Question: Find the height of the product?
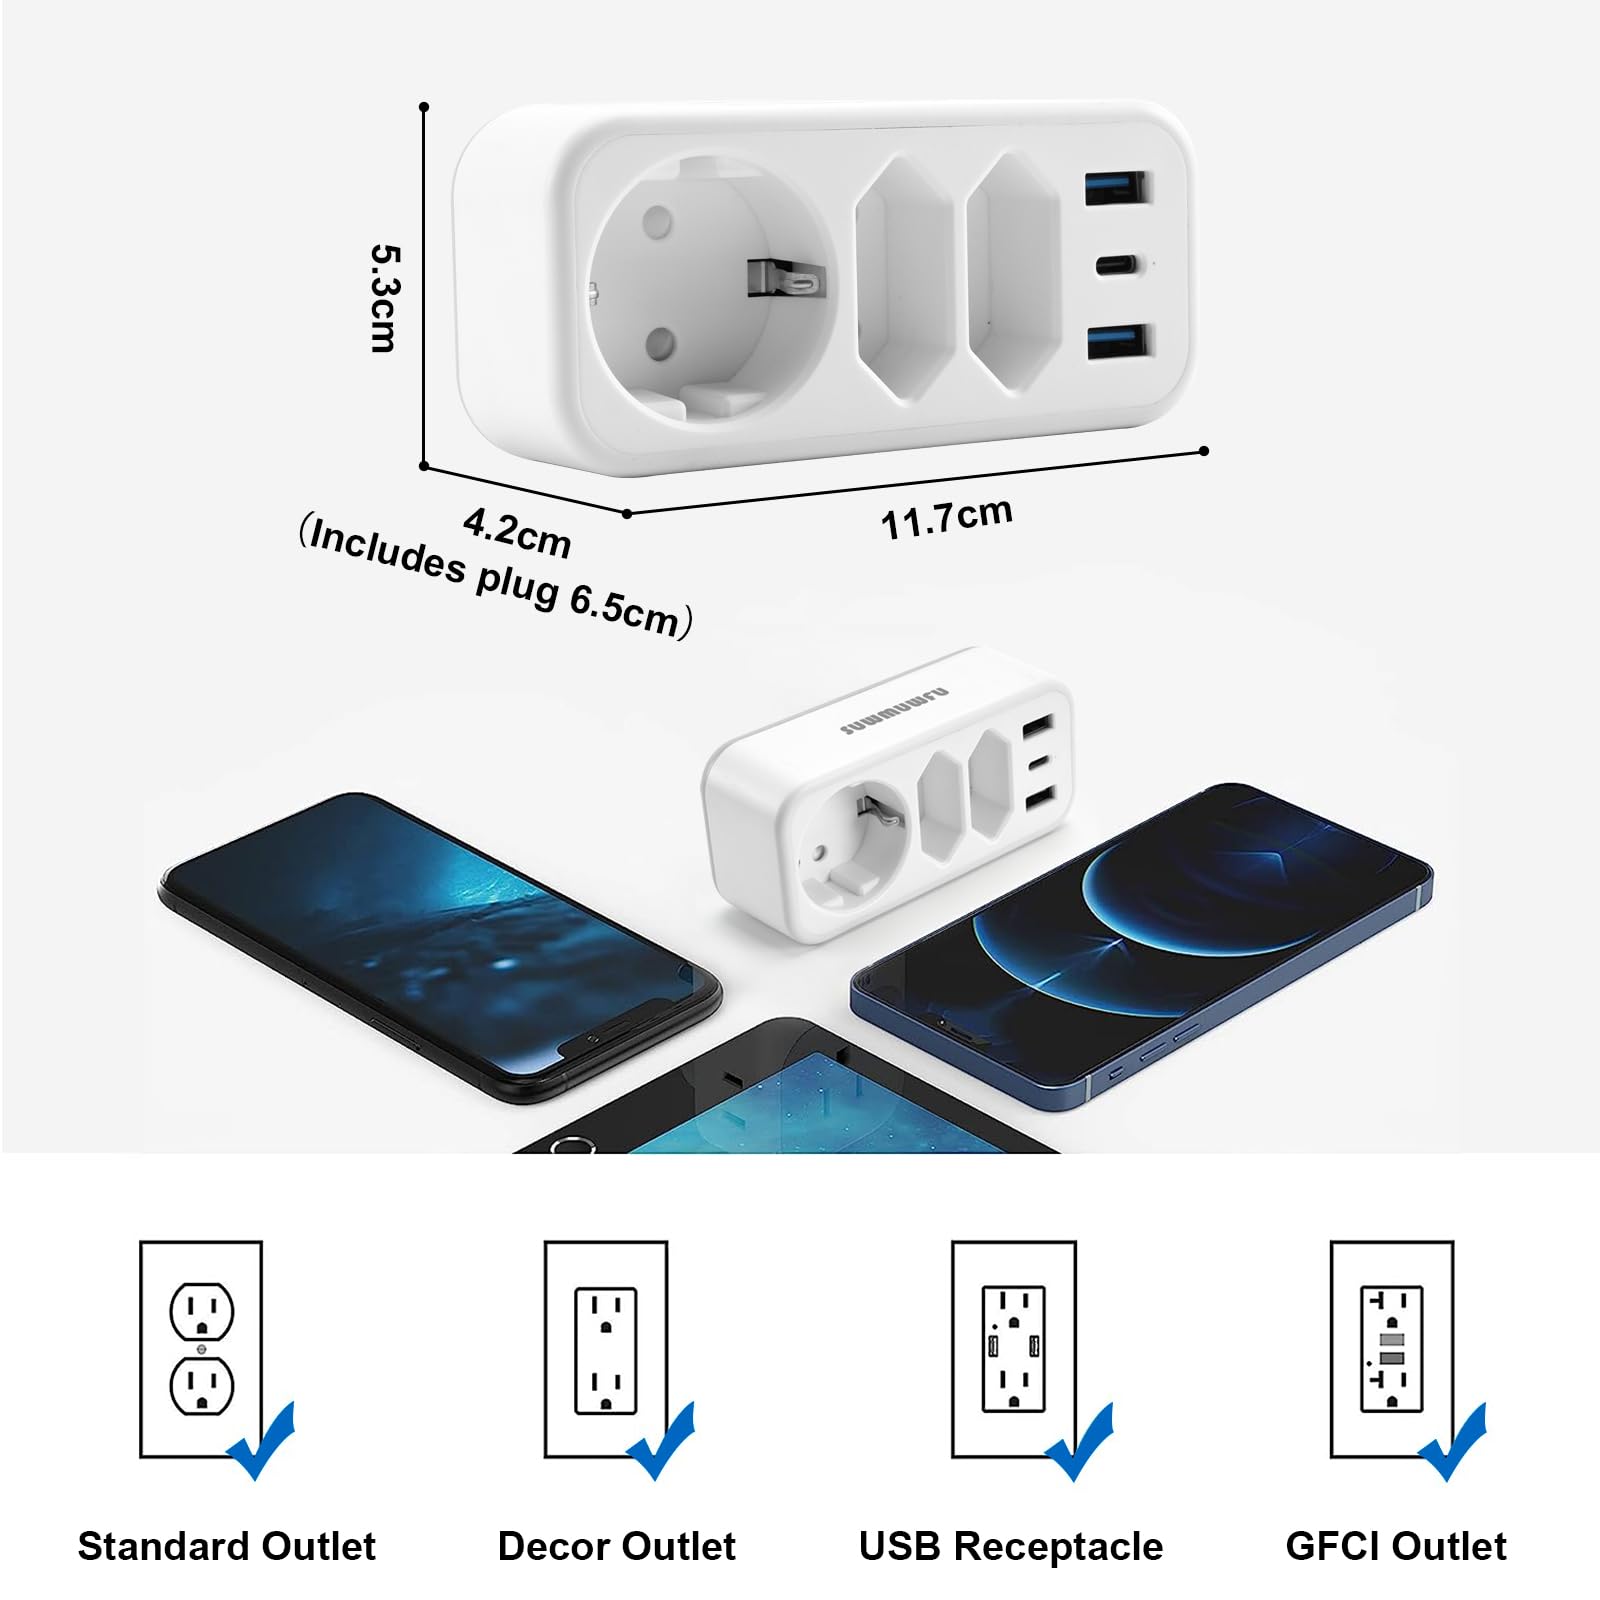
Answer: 5.3 centimetre